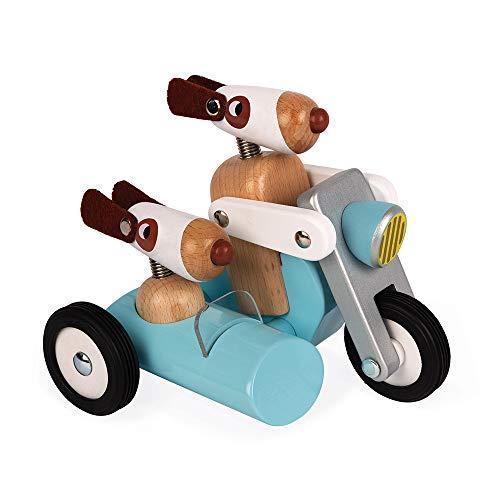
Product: Janod Spirit Solid Cherry Wood Motorcycle & Side Car Push Toy with Child-Safe Water-Based Lacquer, Rubber Wheels, & Wobbly Philip Dog Driver for Ages 18 Months+
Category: Toys & Games | Baby & Toddler Toys | Push & Pull Toys
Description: Battery free and built to Last - crafted from solid Cherry wood and painted with child-safe water based paints and lacquers, this 6.8 inch automobile is ready for the racetrack.
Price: $30.99
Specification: ProductDimensions:6.8x5.6x5.2inches|ItemWeight:1.38pounds|ShippingWeight:1.38pounds(Viewshippingratesandpolicies)|ASIN:B07NQL5JRH|Itemmodelnumber:J04493|Manufacturerrecommendedage:18month-3years